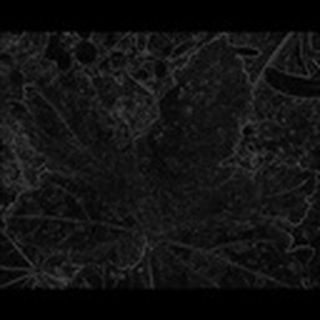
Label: cotton_powdery_mildew